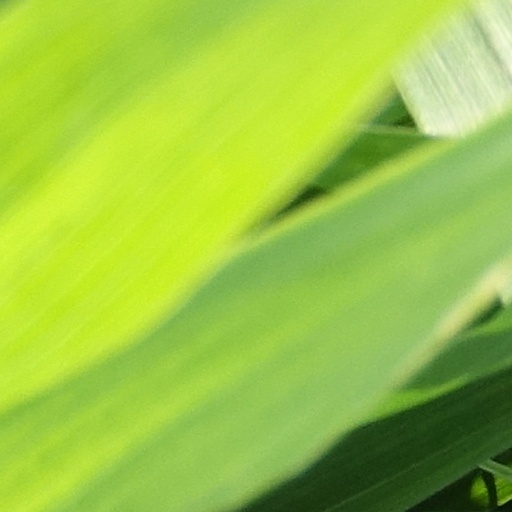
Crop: wheat